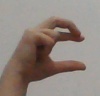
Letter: thal